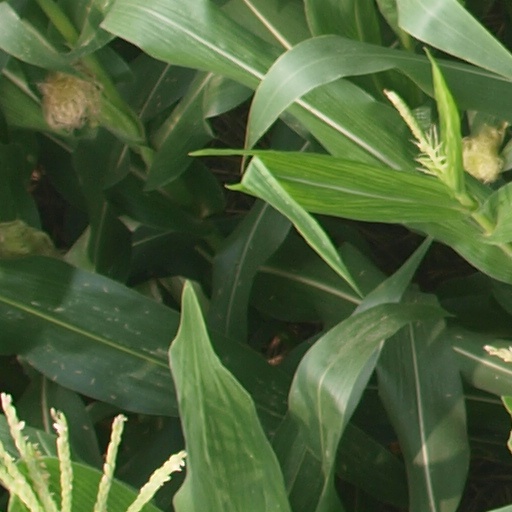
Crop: maize; corn